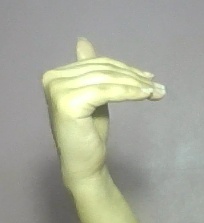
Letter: khaa